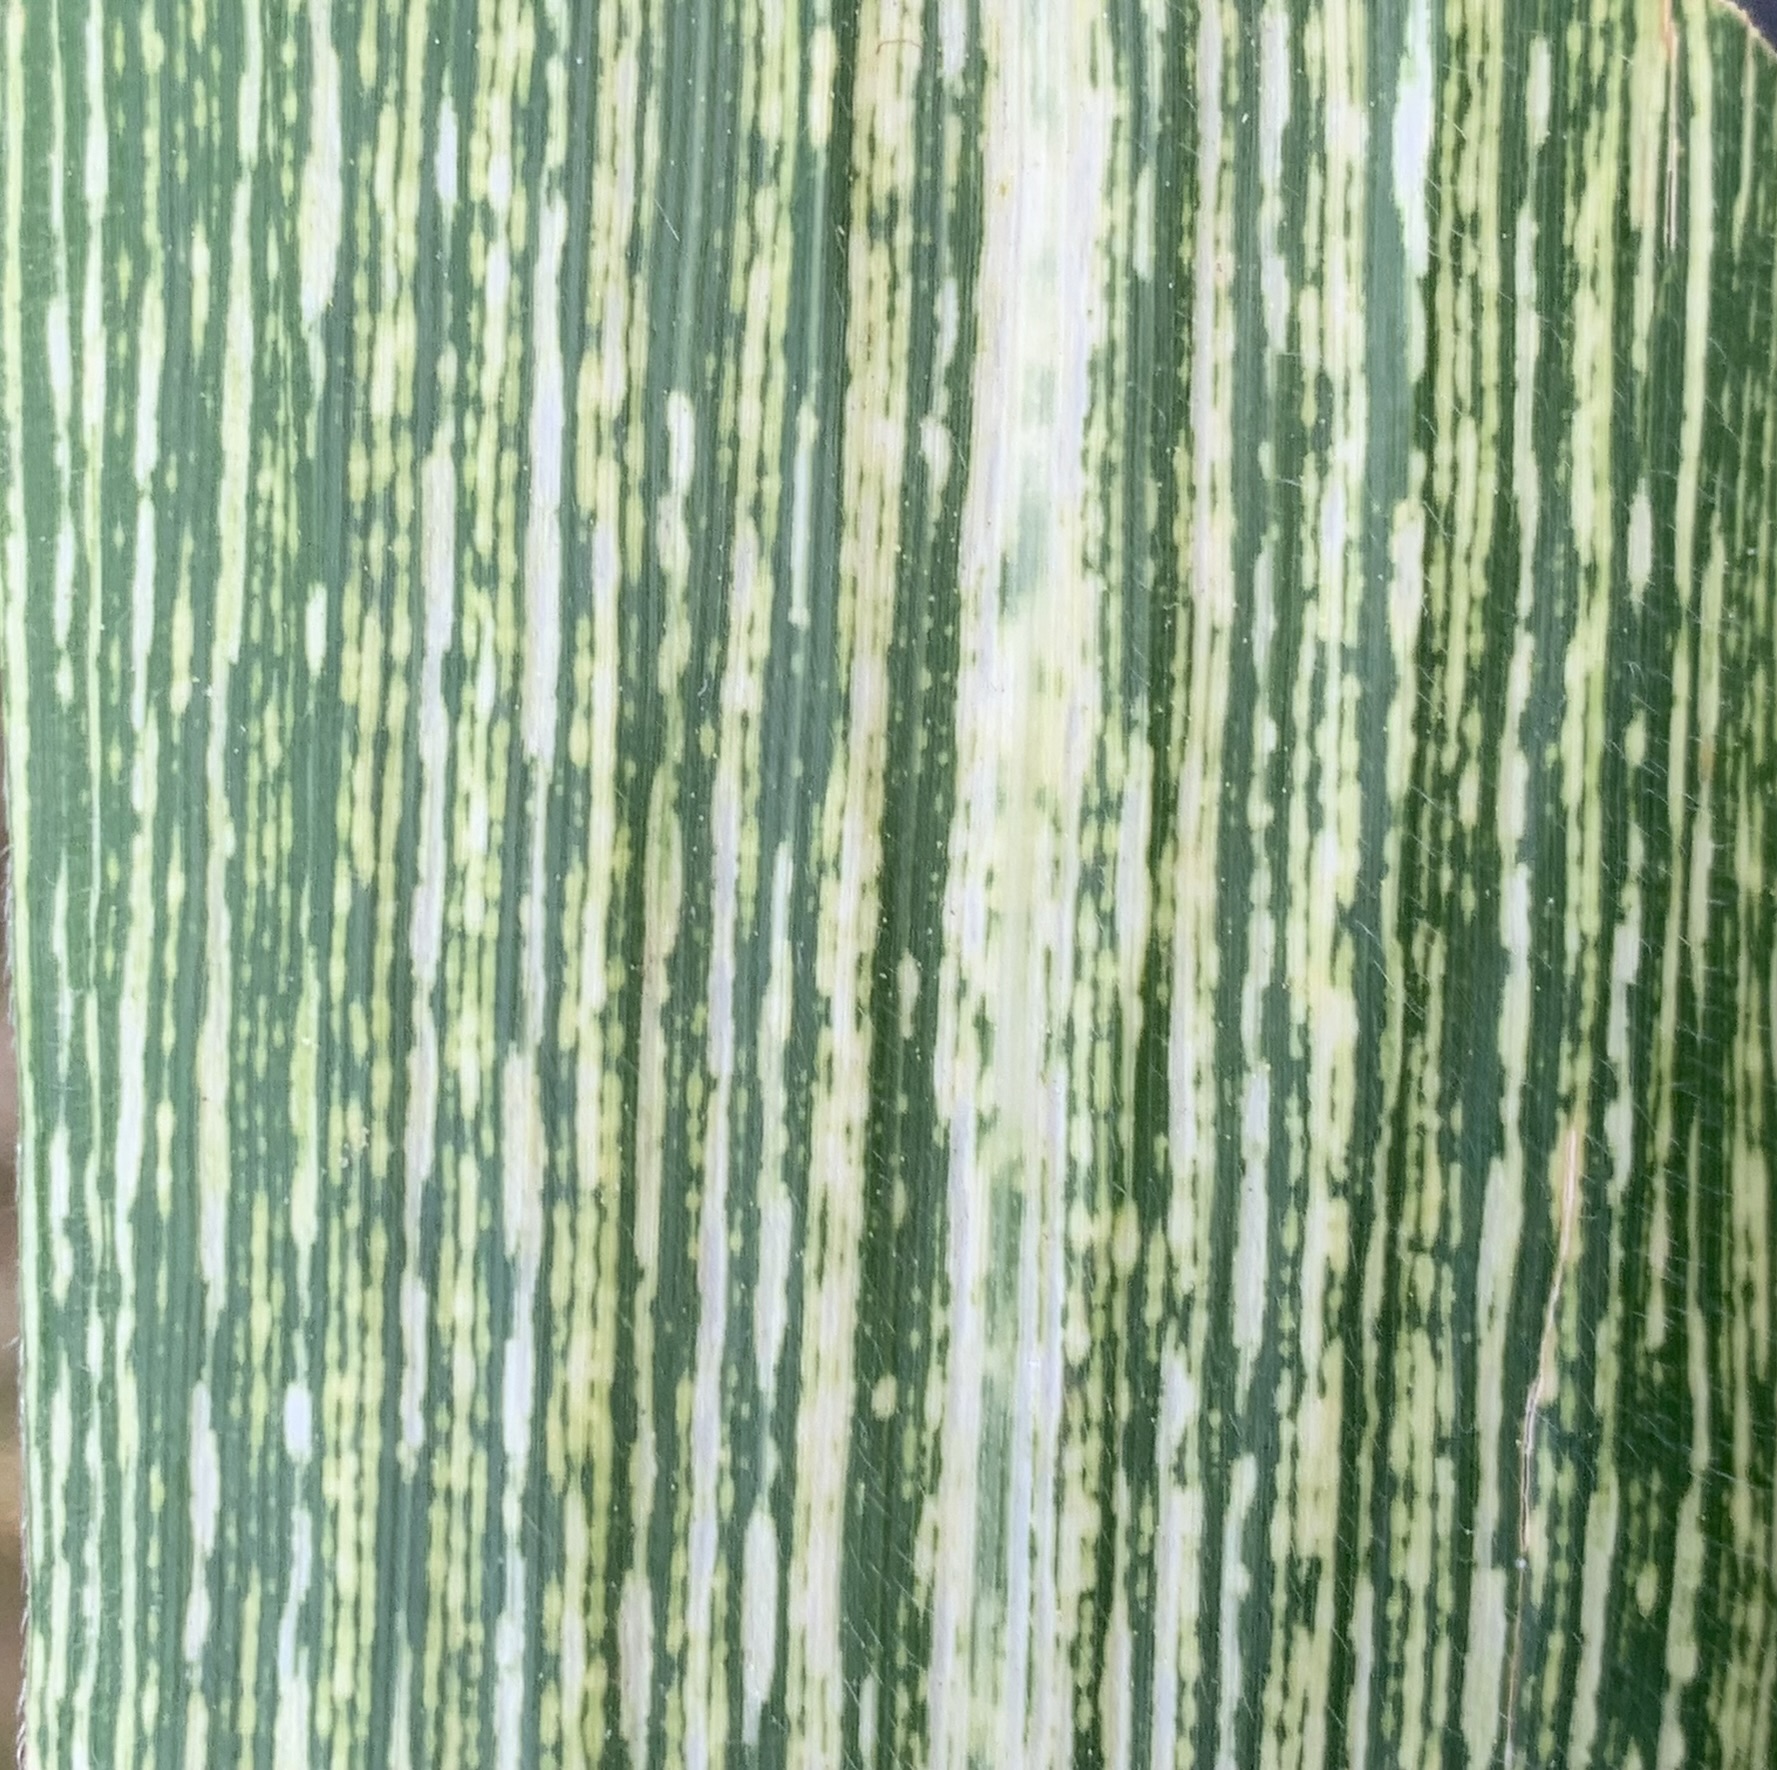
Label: MSV